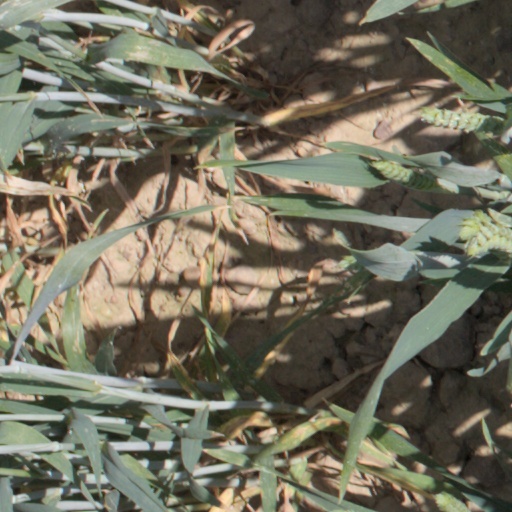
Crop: wheat